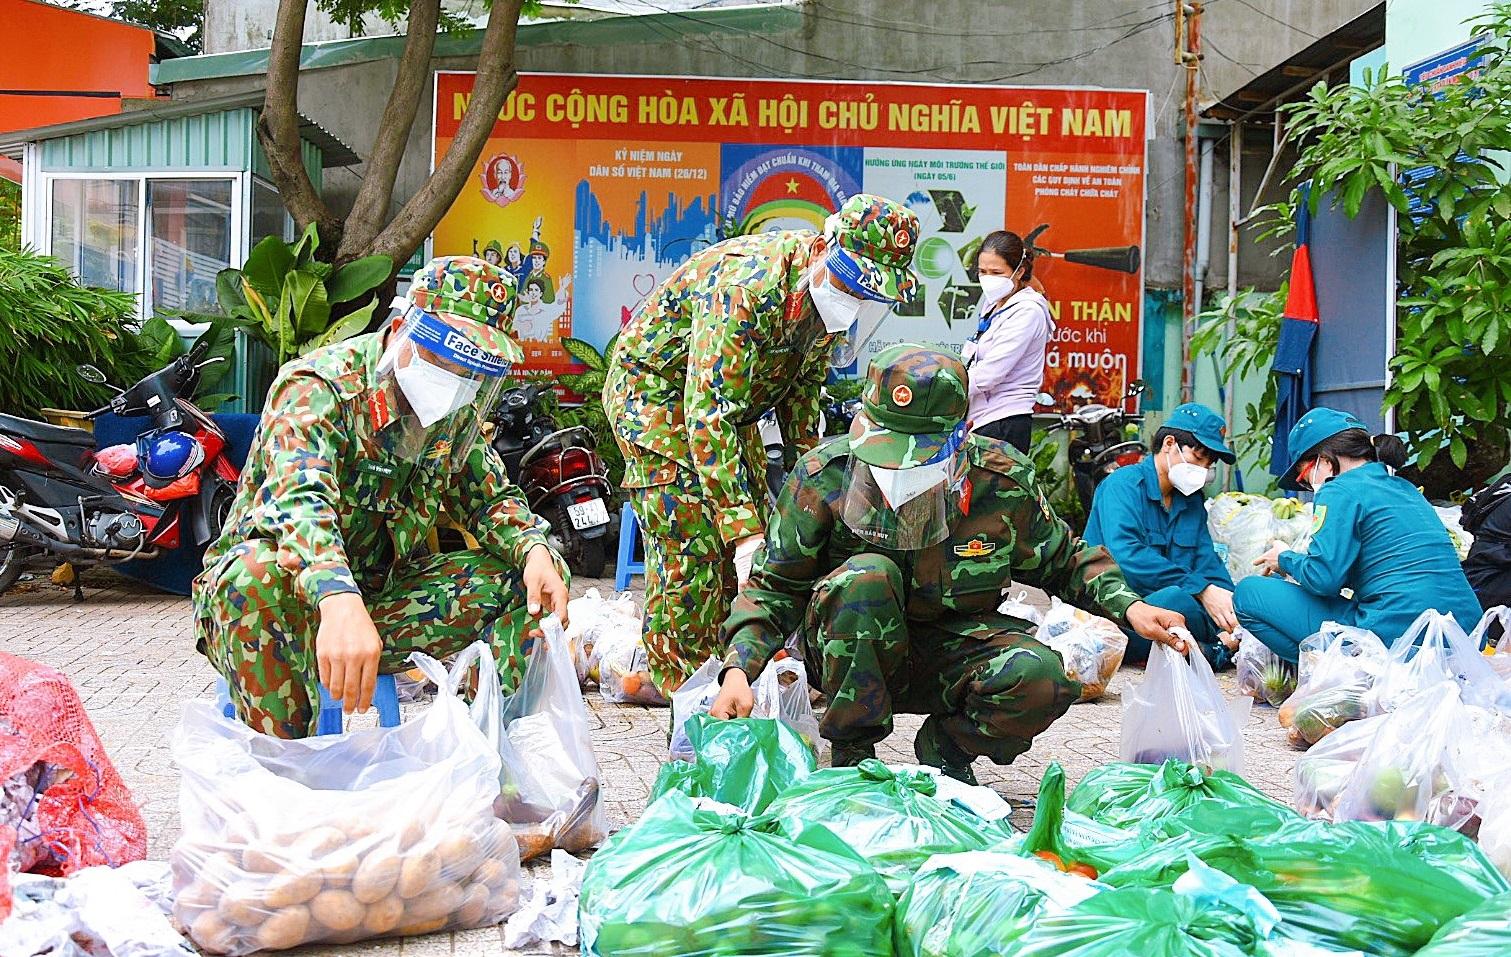
ở trên sân có sự xuất hiện của những chiếc túi